J. B. Bukauskas

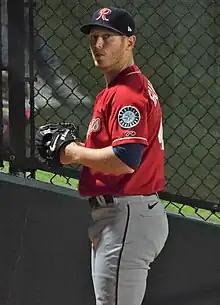
Bukauskas with the Tacoma Rainiers in 2023

Jacob Allen "J. B." Bukauskas (born October 11, 1996) is an American professional baseball pitcher in the Milwaukee Brewers organization. He has previously played in Major League Baseball (MLB) for the Arizona Diamondbacks and Seattle Mariners. Bukauskas played college baseball for the North Carolina Tar Heels of the University of North Carolina at Chapel Hill.